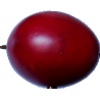
Label: Tamarillo 1